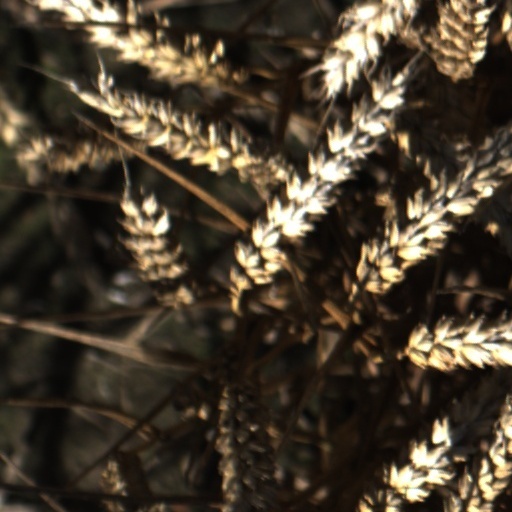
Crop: wheat